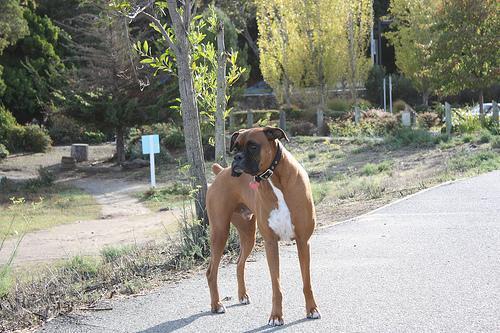
boxer